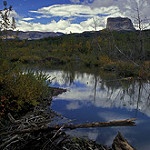
Scene: Outdoor